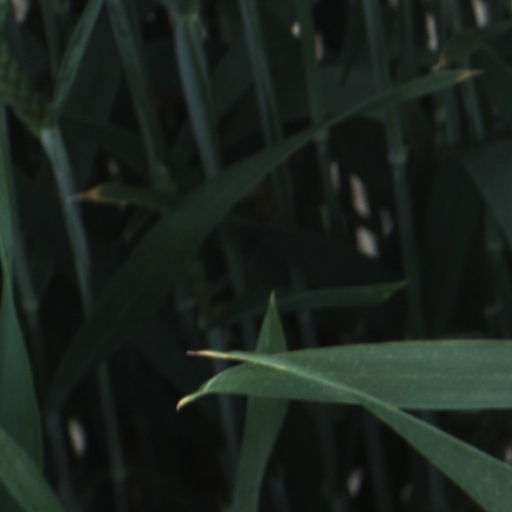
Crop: wheat